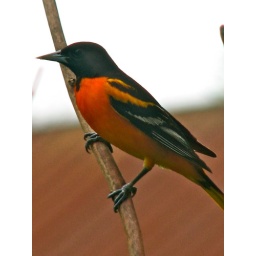
A male oriole posing on a branch outside by the barn and it's rusted roof in the background.